Battle of Long Tan

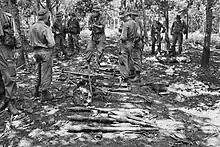
Australian troops with weapons captured at Long Tan

D Company, 6 RAR was awarded a US Presidential Unit Citation by President Lyndon Johnson on 28 May 1968. The Royal Australian Regiment and 3rd Cavalry Regiment were later awarded the battle honour "Long Tan", one of only five presented to Australian units during the war. Commonwealth decorations were made to 17 Australians and New Zealanders, including Smith who received the Military Cross (MC), Carter and Kirby the Distinguished Conduct Medal, Stanley the Member of the Order of the British Empire, Buick the Military Medal, Riley was awarded the Distinguished Flying Cross, and Dohle, Roberts, Kendall and Sabben were mentioned in despatches. Both Townsend and Jackson later received the Distinguished Service Order (DSO), although these were on the basis of their entire period in command, not solely for actions during the battle. South Vietnamese gallantry medals were also awarded to 22 Australians, but due to official policy regarding foreign awards they were not permitted to wear them until 2004. The limited number of awards later became the subject of considerable criticism.